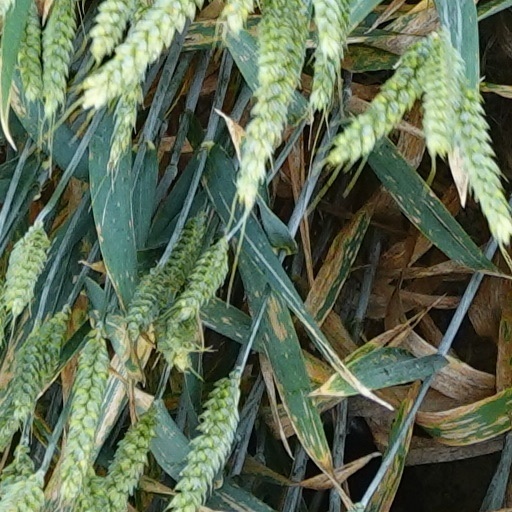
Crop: wheat